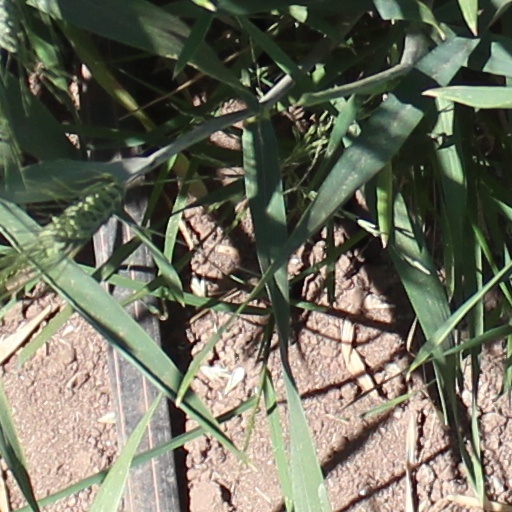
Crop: wheat